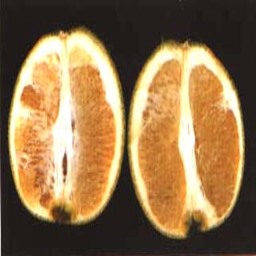
Label: Orange